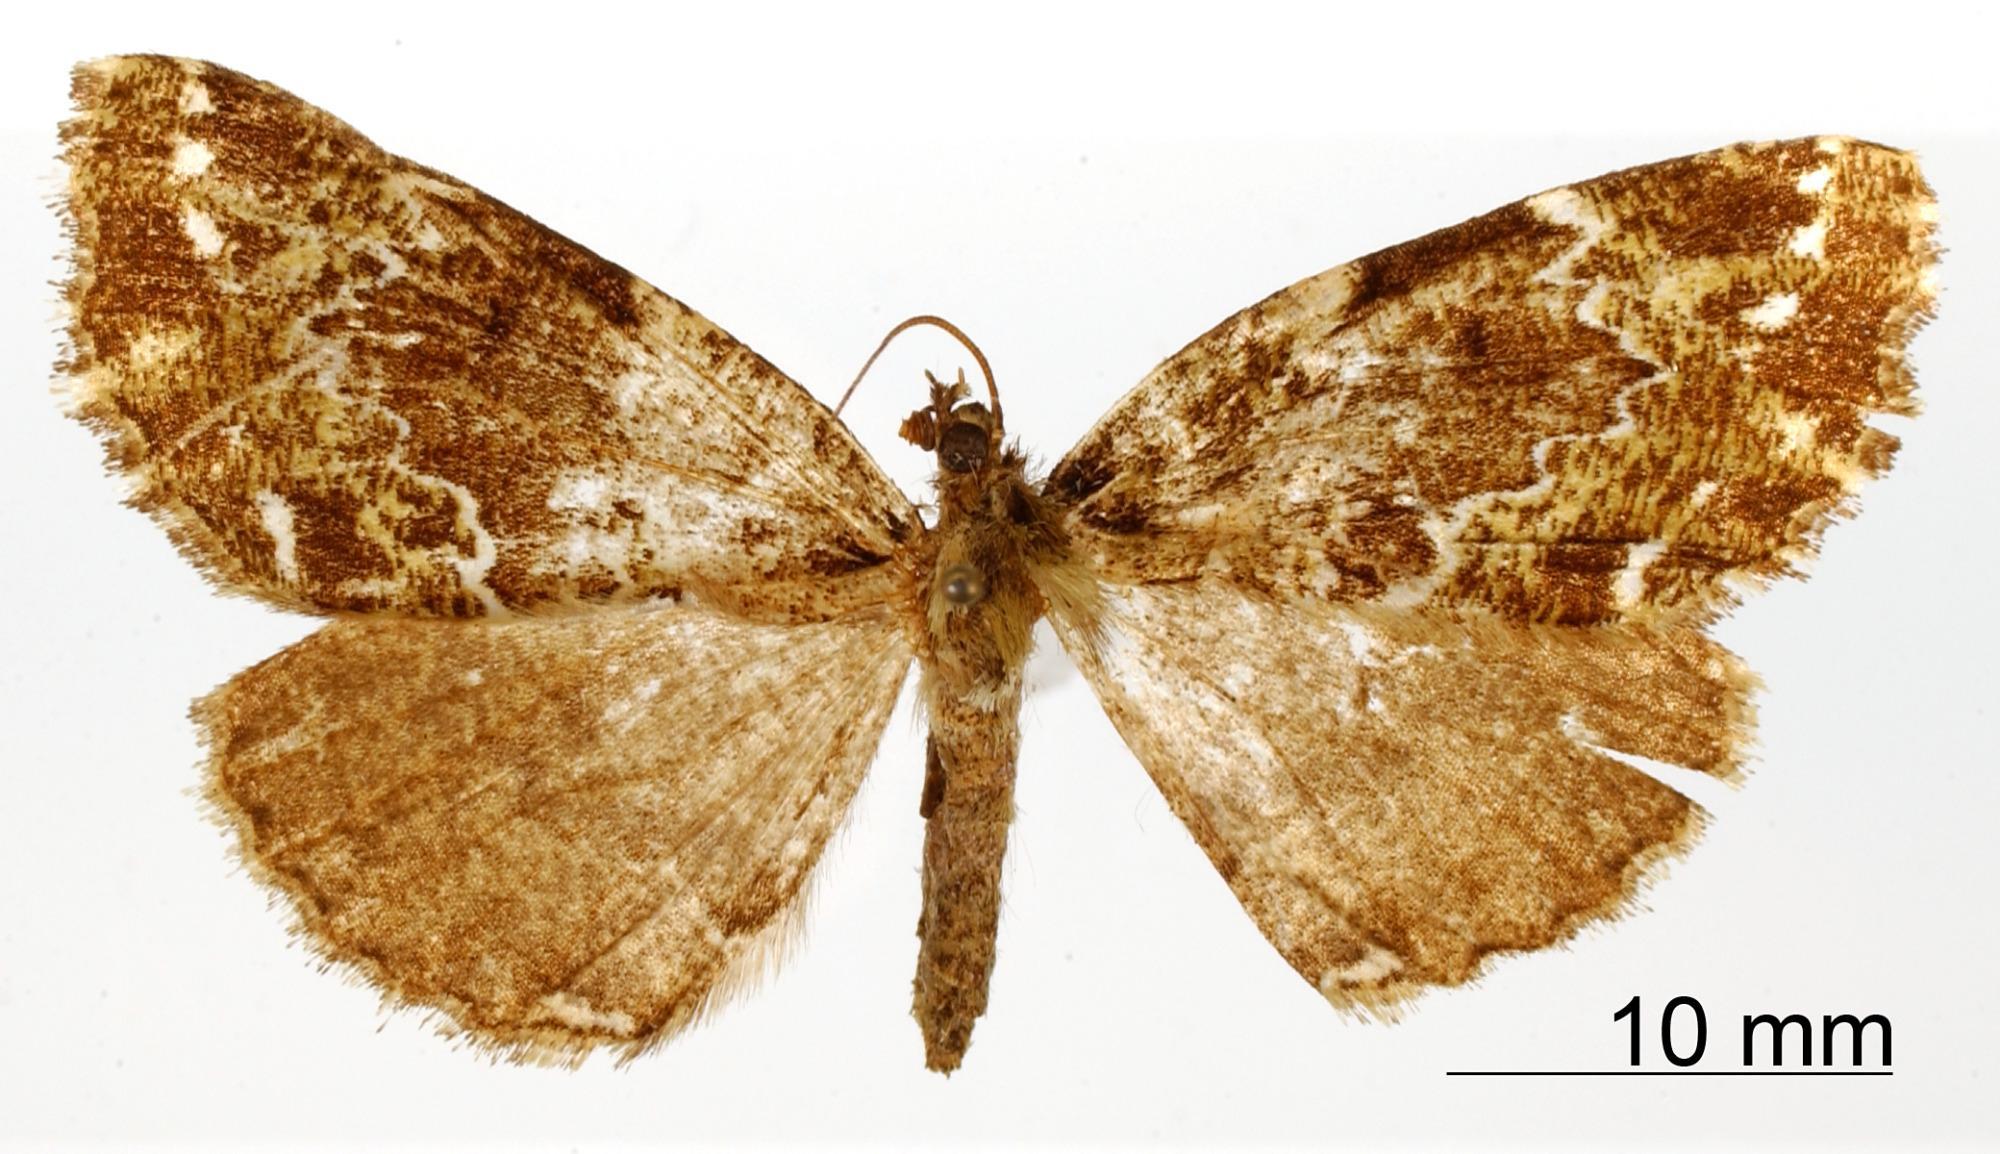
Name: Cidariophanes persaturata
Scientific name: Cidariophanes persaturata Dognin, 1910
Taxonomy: Animalia, Arthropoda, Insecta, Lepidoptera, Geometridae, Ennominae
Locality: San Antonio pres Cali, Colombia, Colombia